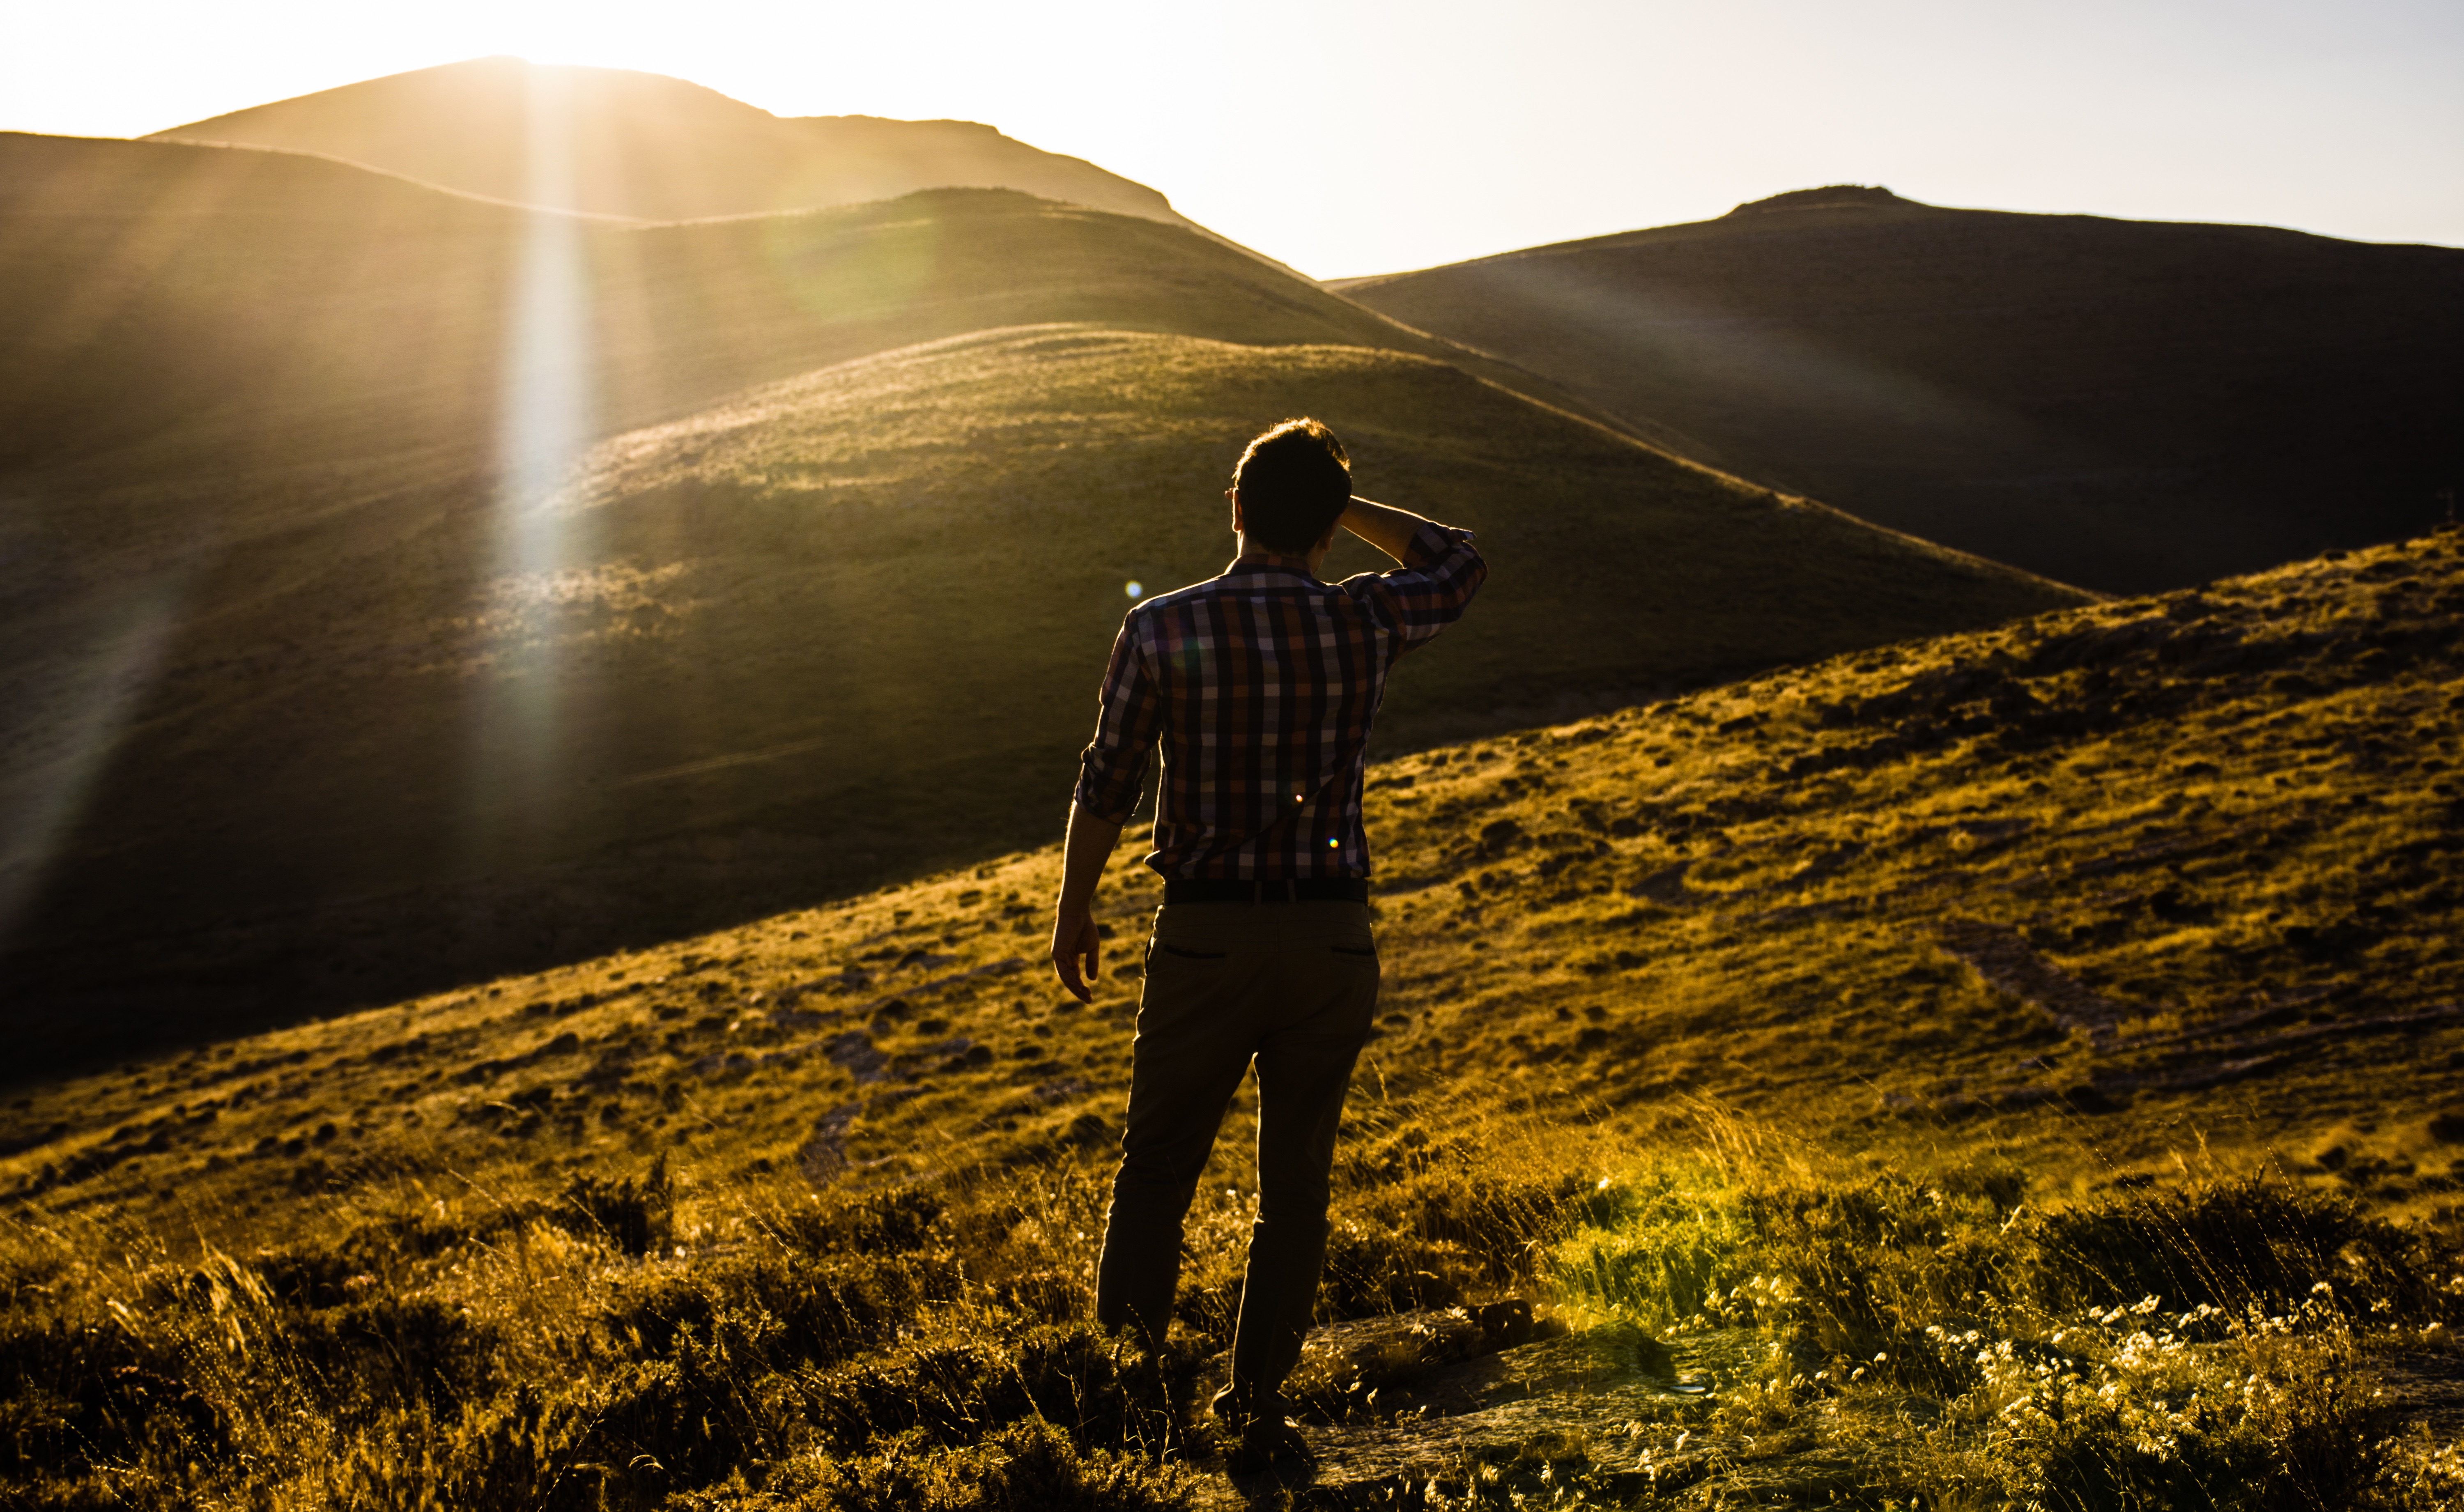
man, landscape, nature, grass, horizon, wilderness, mountain, sunrise, sunset, sunlight, morning, hill, valley, mountain range, evening, plateau, search, landform, natural environment, geographical feature, atmospheric phenomenon, mountainous landforms